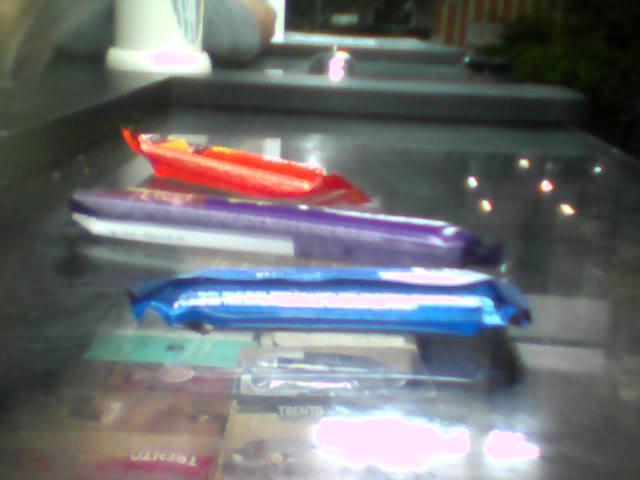
Label: plastics